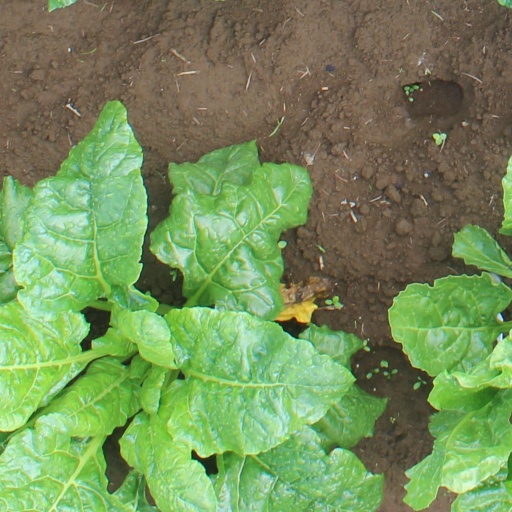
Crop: sugar beet